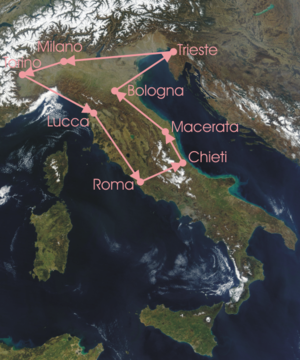
La 8ᵉ édition du Tour d'Italie s'est élancée de Milan le 23 mai 1920 et est arrivée à Milan le 6 juin. Long de 2 634 km, ce Giro a été remporté par Gaetano Belloni, vainqueur de 3 des 10 étapes.